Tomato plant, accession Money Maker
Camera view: bottom (45 deg); turntable rotation: 60 degrees
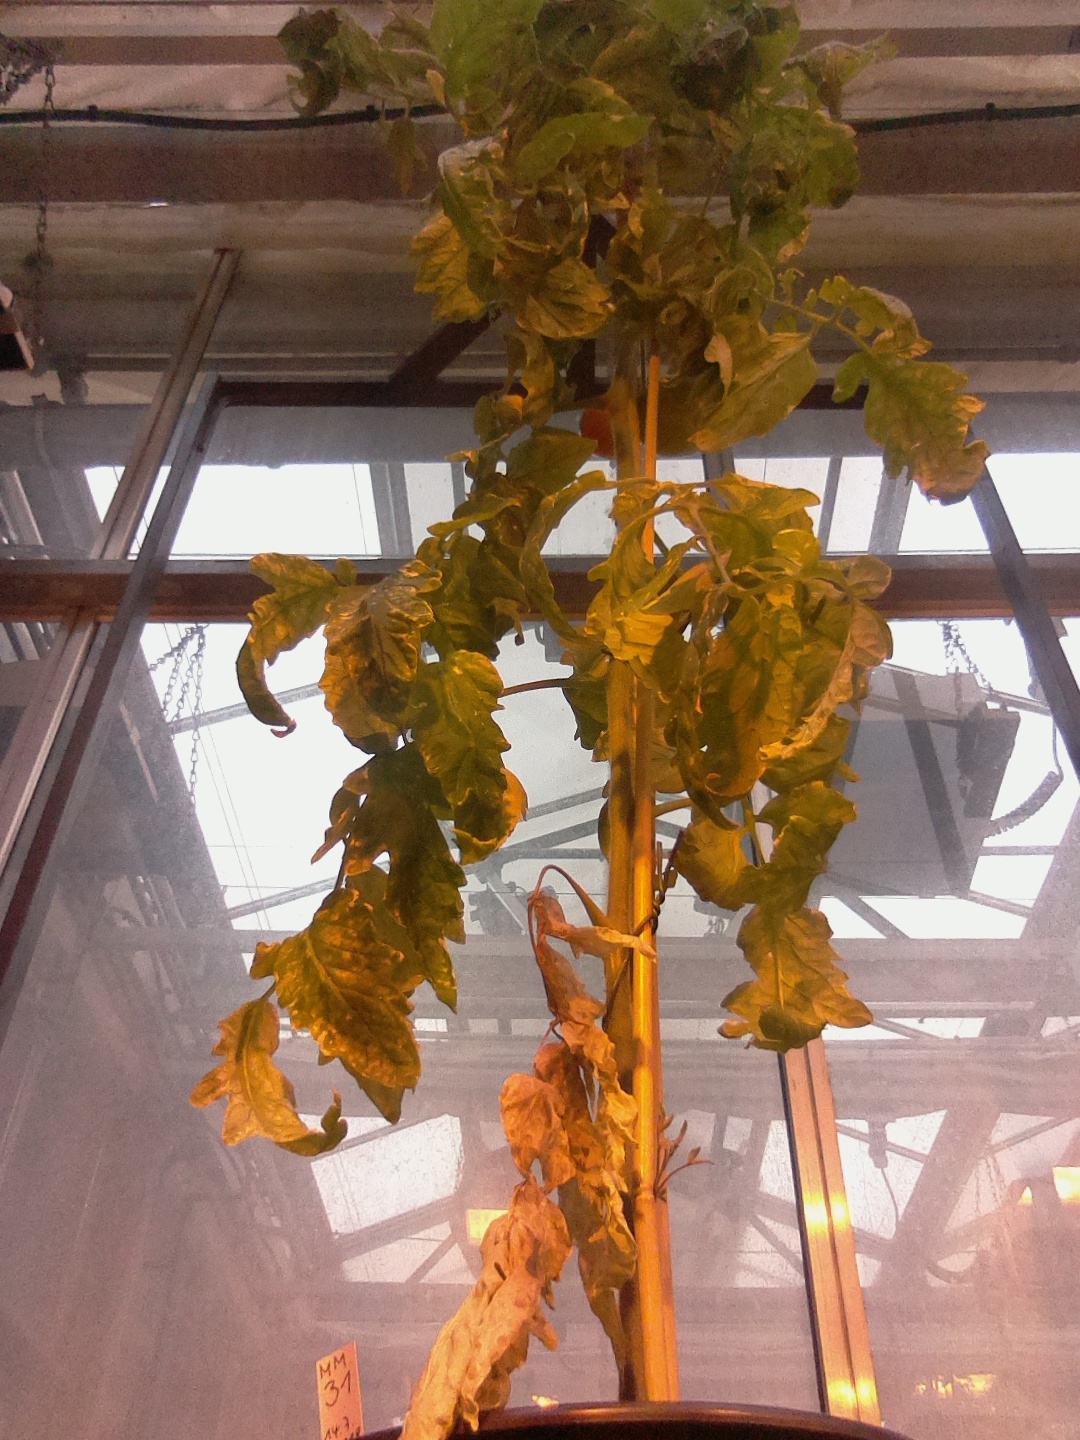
BBCH growth stage 80: fruits start showing typical ripe color (orange -> red)